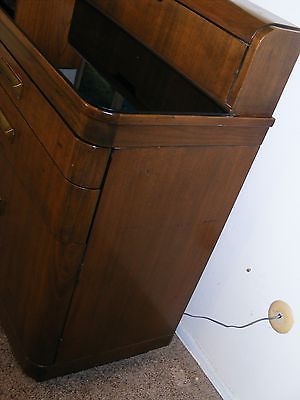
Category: cabinet